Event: Nepal Earthquake
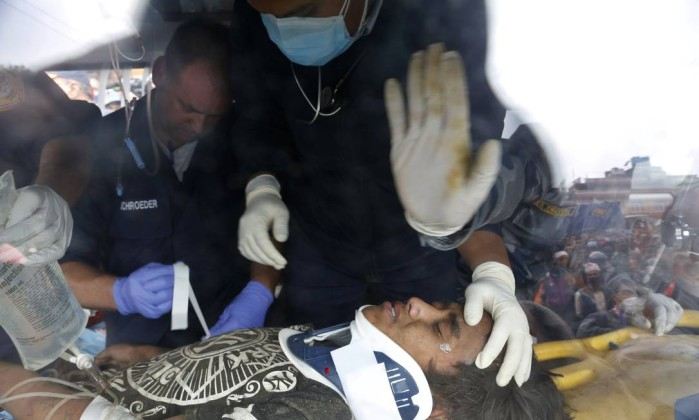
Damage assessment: no_damage